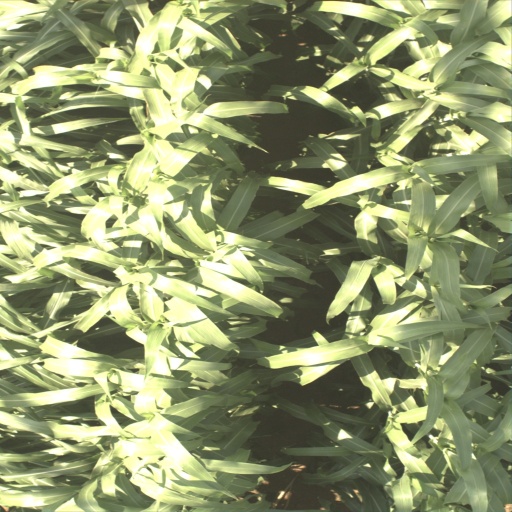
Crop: sorghum